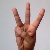
The image shows a hand gesture representing the letter 'W' in Indian Sign Language.